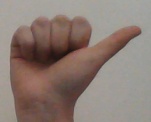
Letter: dhad